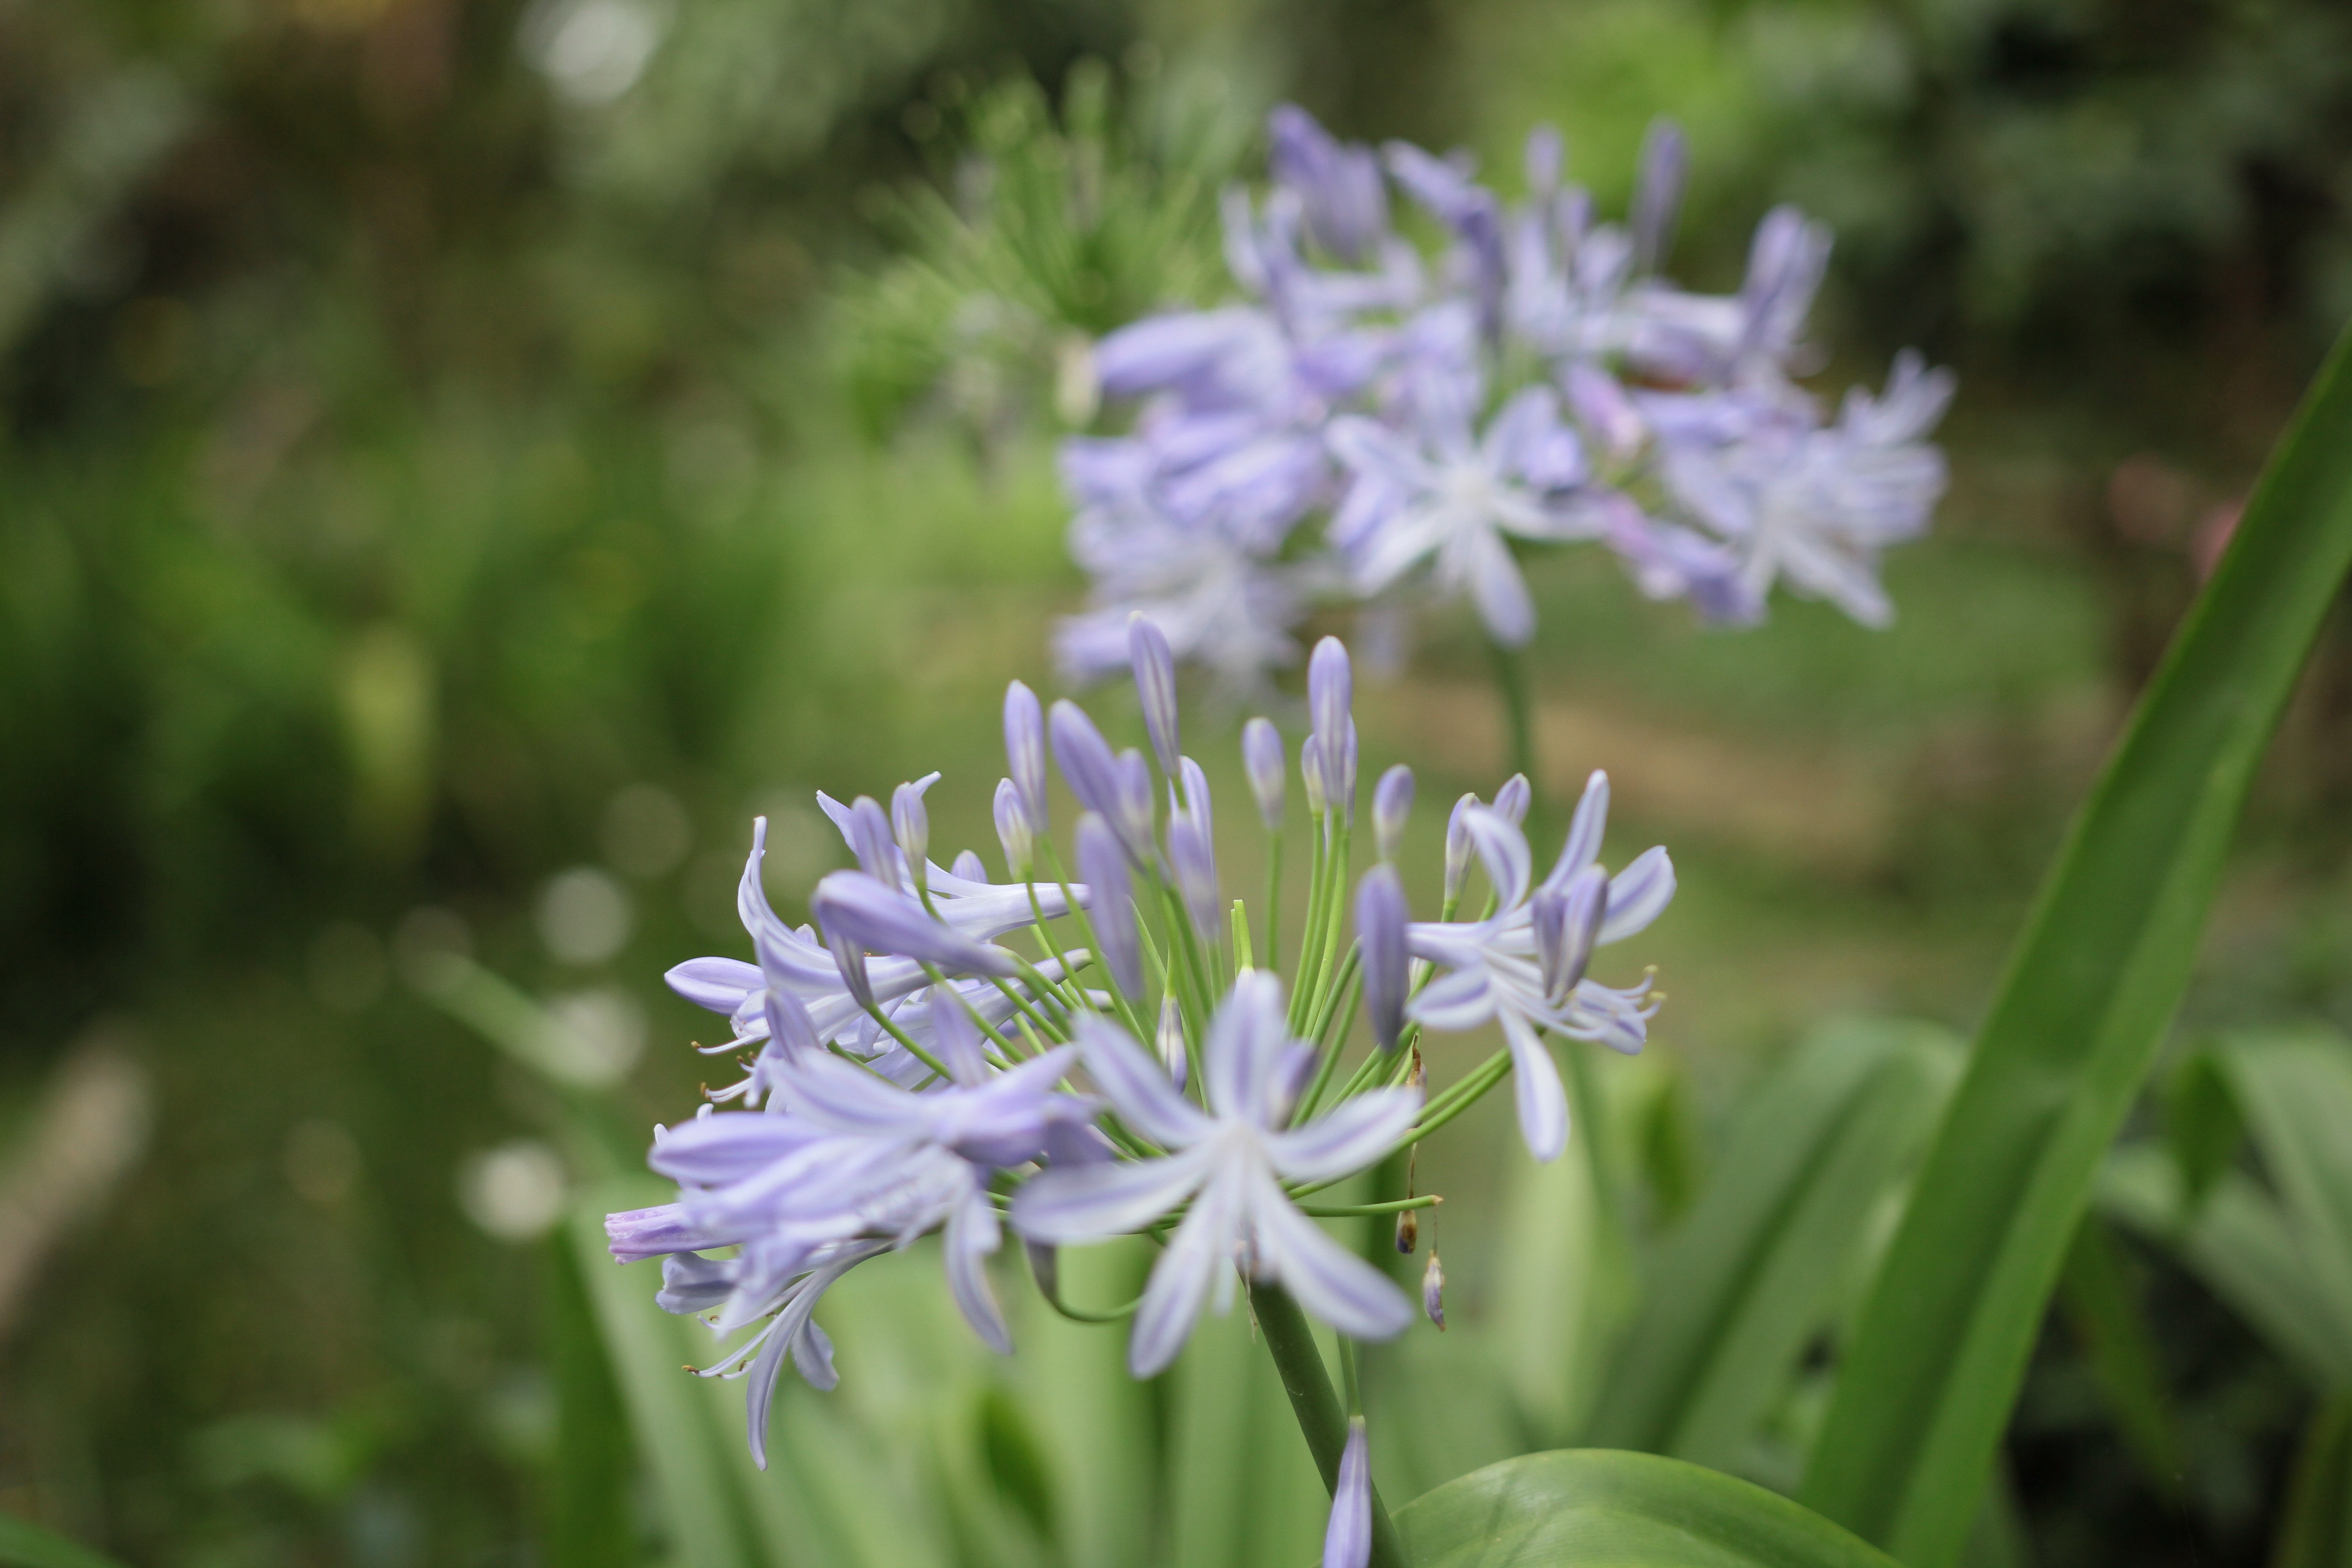
flower, plant, flowering plant, striped squill, agapanthus, hyacinth, garlic chives, scilla, india hyacinth, perennial plant, wildflower